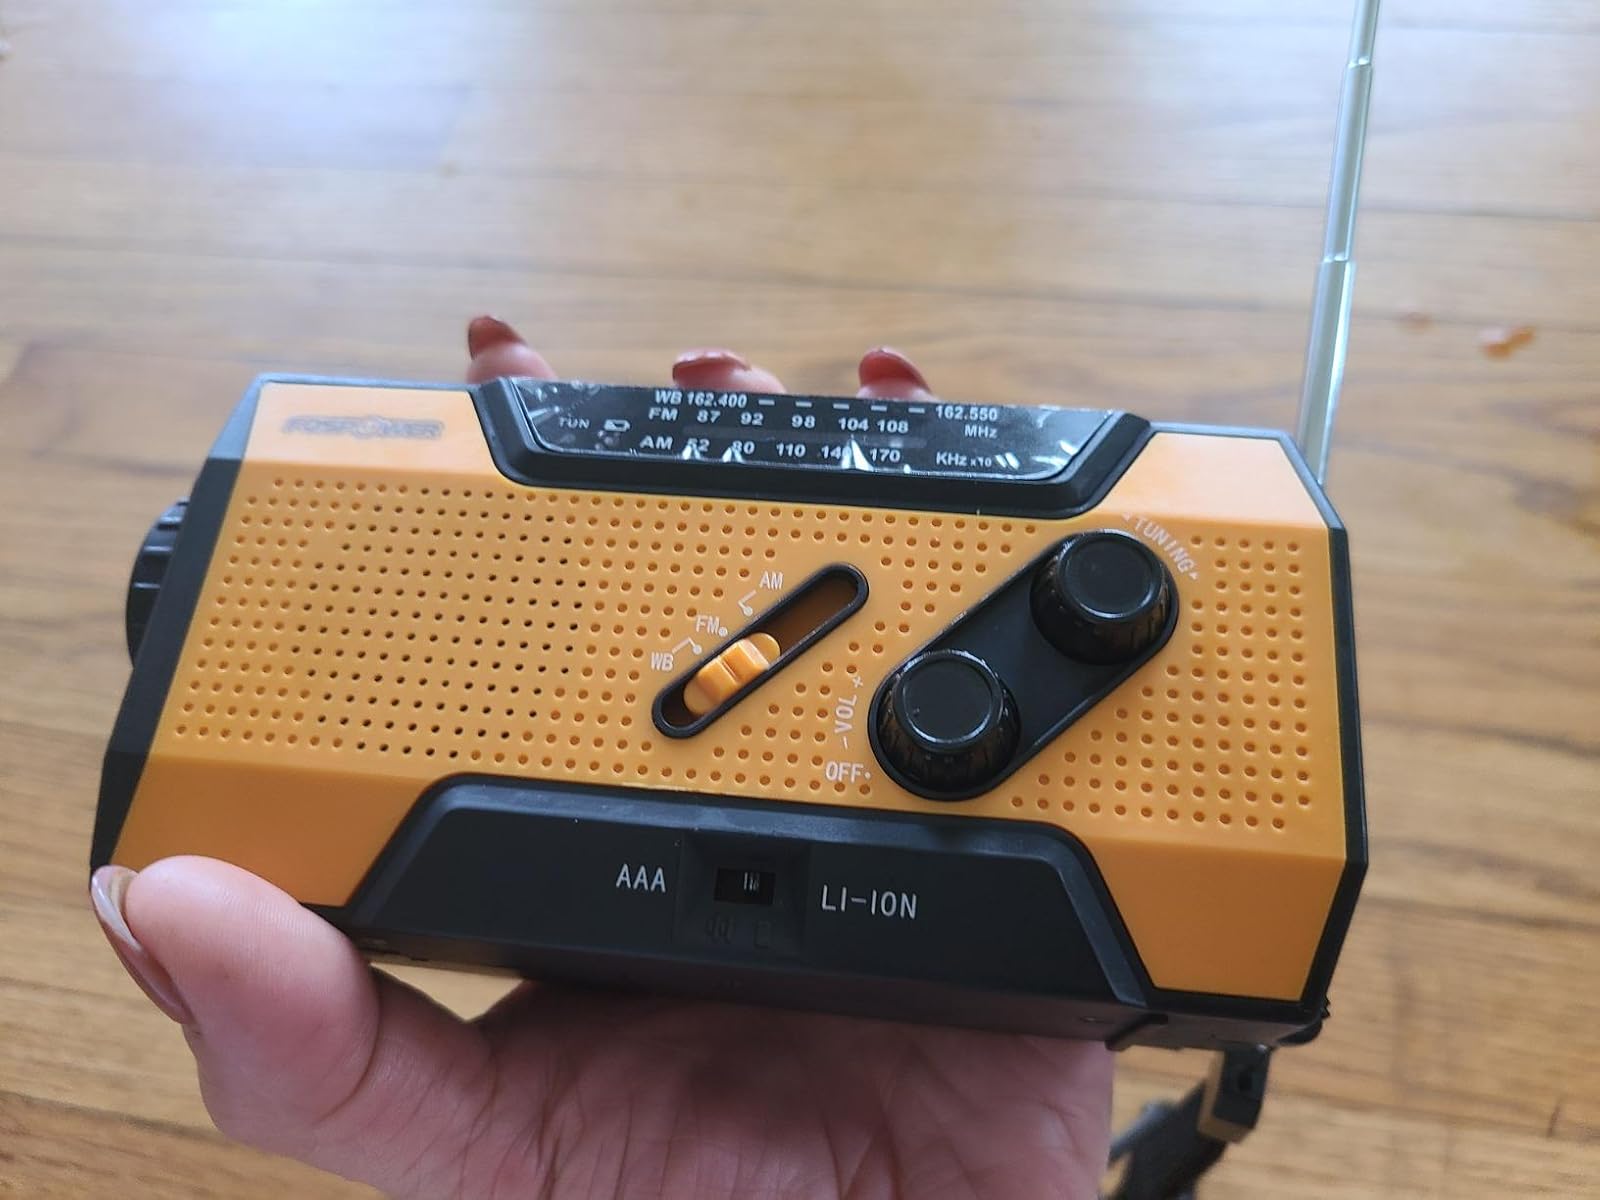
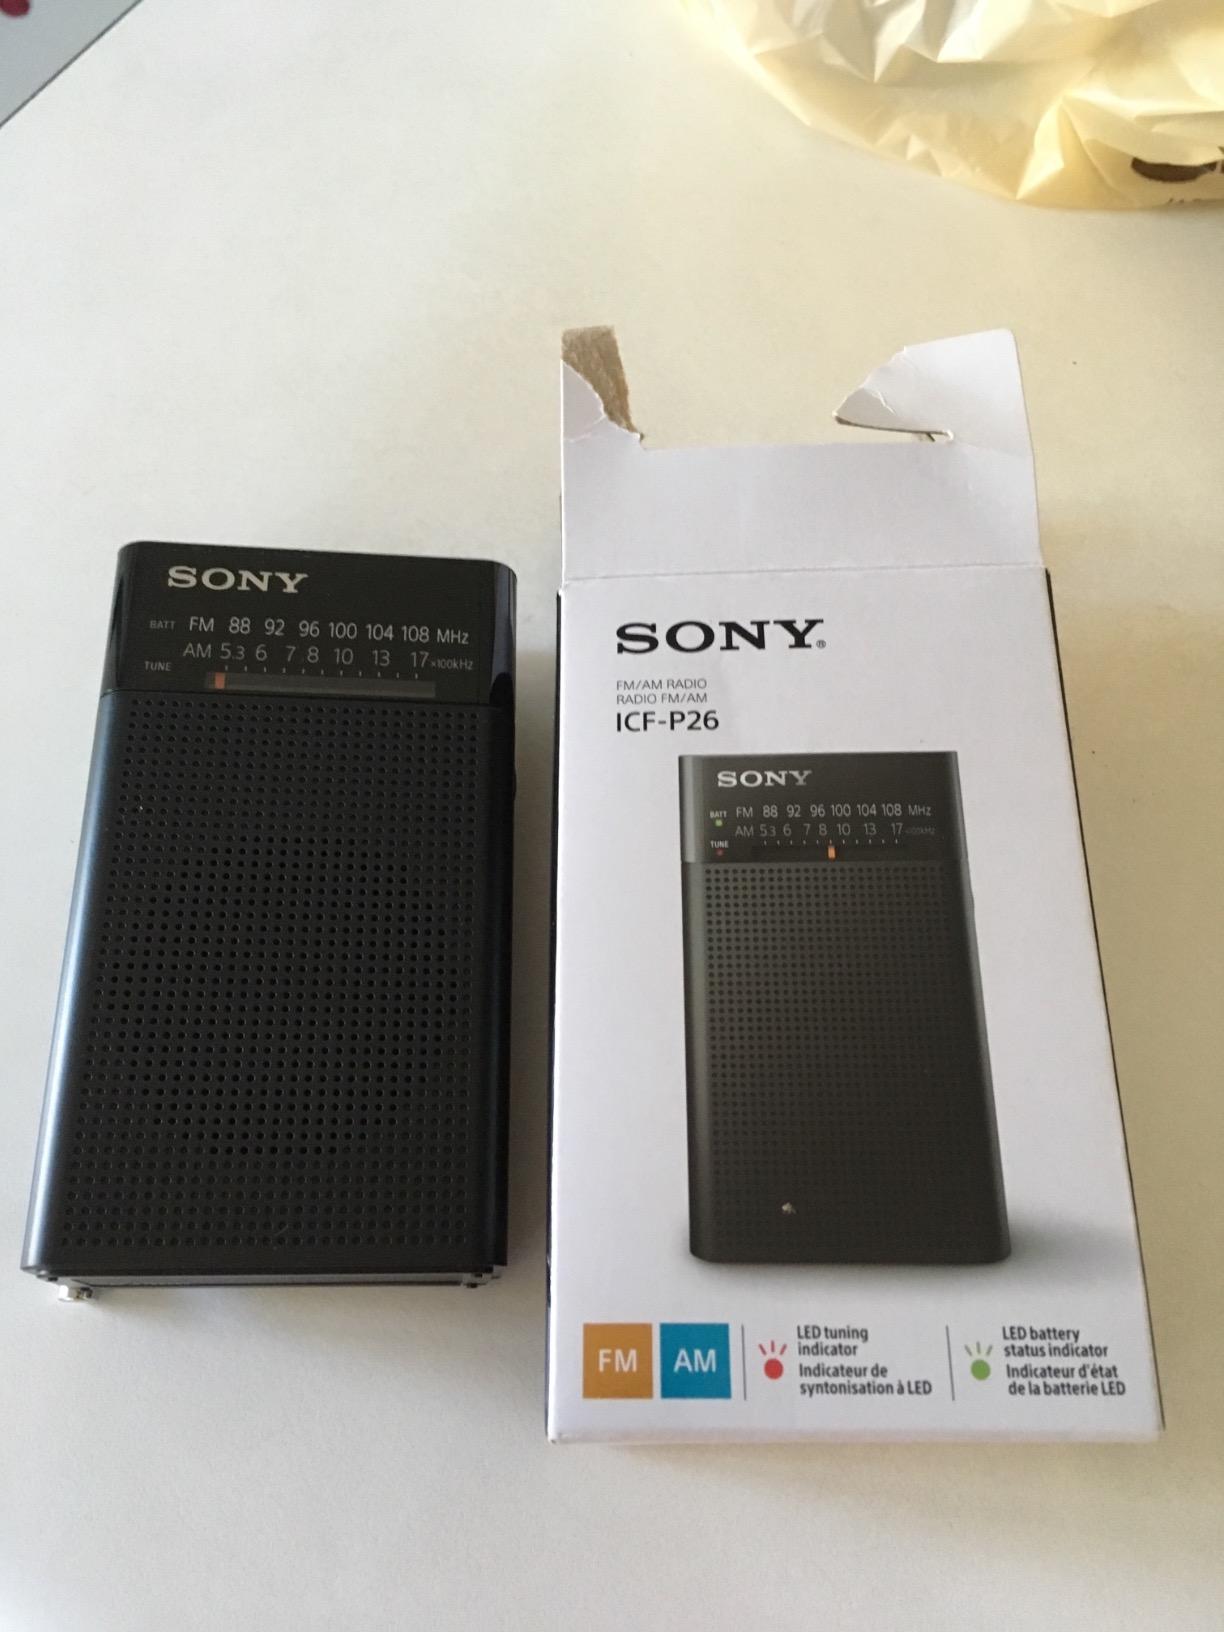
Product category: radio
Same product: no